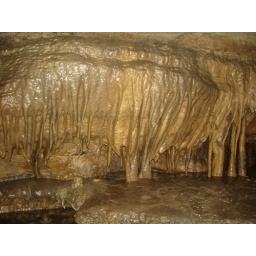
67 Draperies running into shelf formed by still water